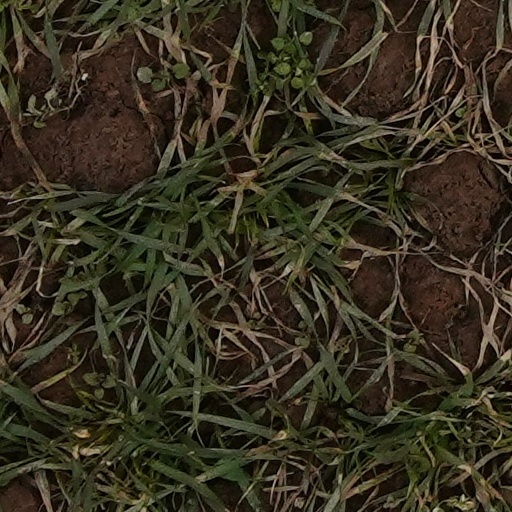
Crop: wheat